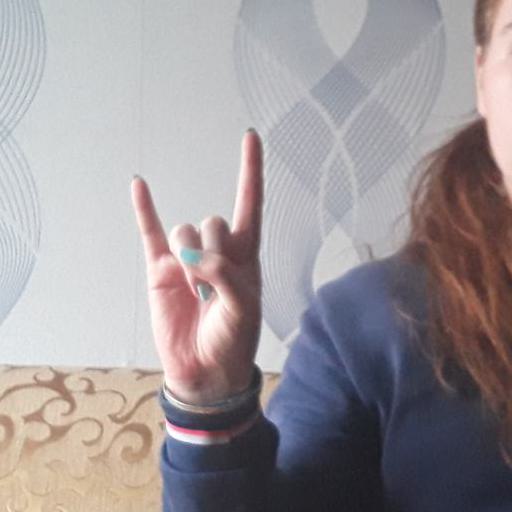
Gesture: rock